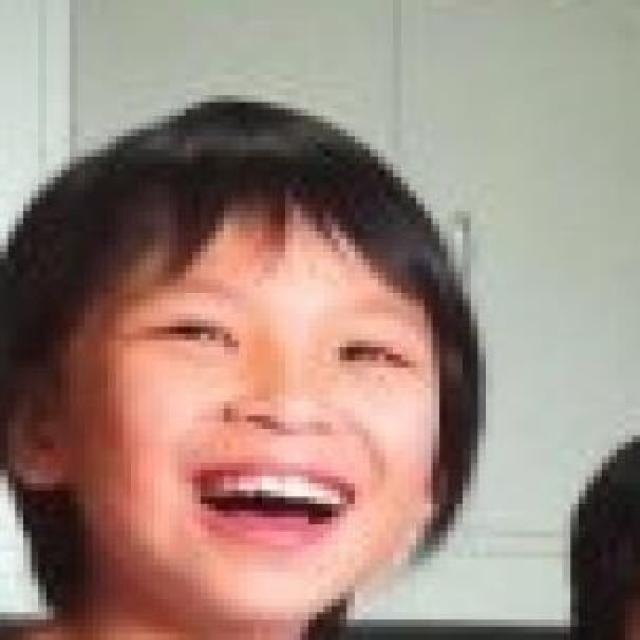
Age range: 0-12